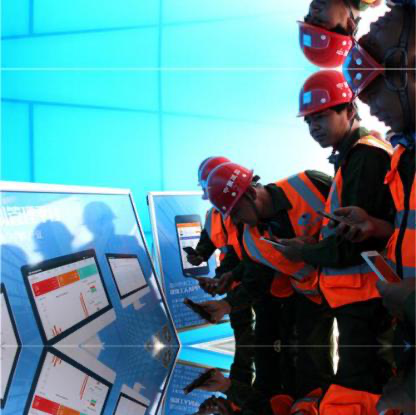
Objects in the image:
label: helmet
label: helmet
label: helmet
label: helmet
label: helmet